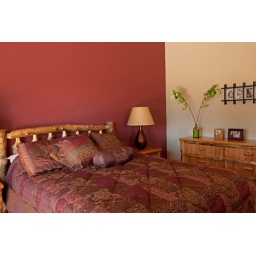
All bedrooms in this luxury home have beautiful wooden furniture and bed frames.